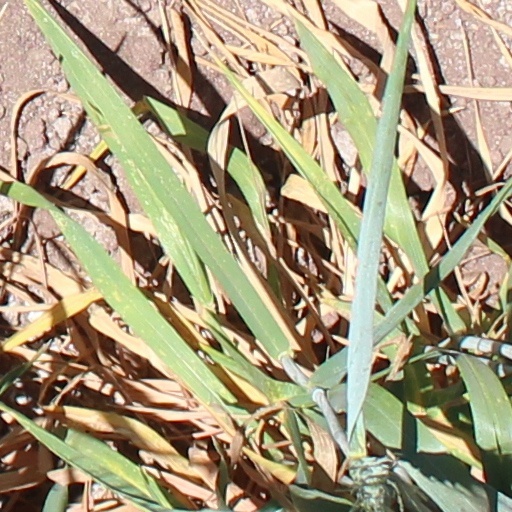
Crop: wheat